KDRC-LD

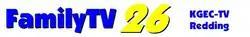
Former logo (2000–2010)

The station began as KGEC-LP in the late 1990s. Fresno businessman George E. Cooper and his wife Millie founded Cooper Communications, LLC, in 1993 upon moving to the Redding area. KGEC signed on for the first time in late October 1997 and became an America One network affiliate on January 14, 1998, and would remain so until that network went to KMCA-LP in 2000. It would begin local coverage of Golden State Warriors NBA basketball in 1999 and would last just one season. The station's call letters were the initials of Cooper, the station's primary founder. He was quoted as saying, "We love the market and the people, and will do everything we can to serve it well!"